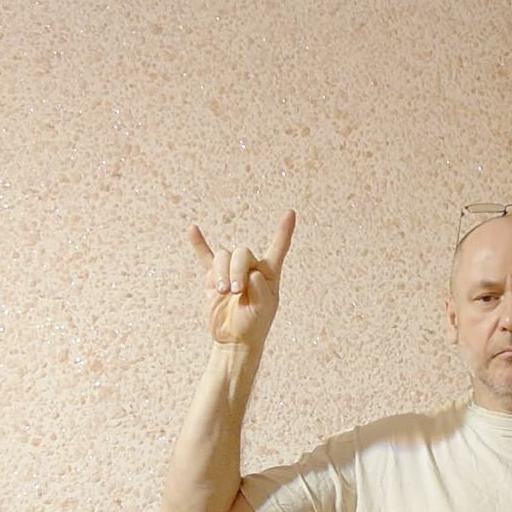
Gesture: rock